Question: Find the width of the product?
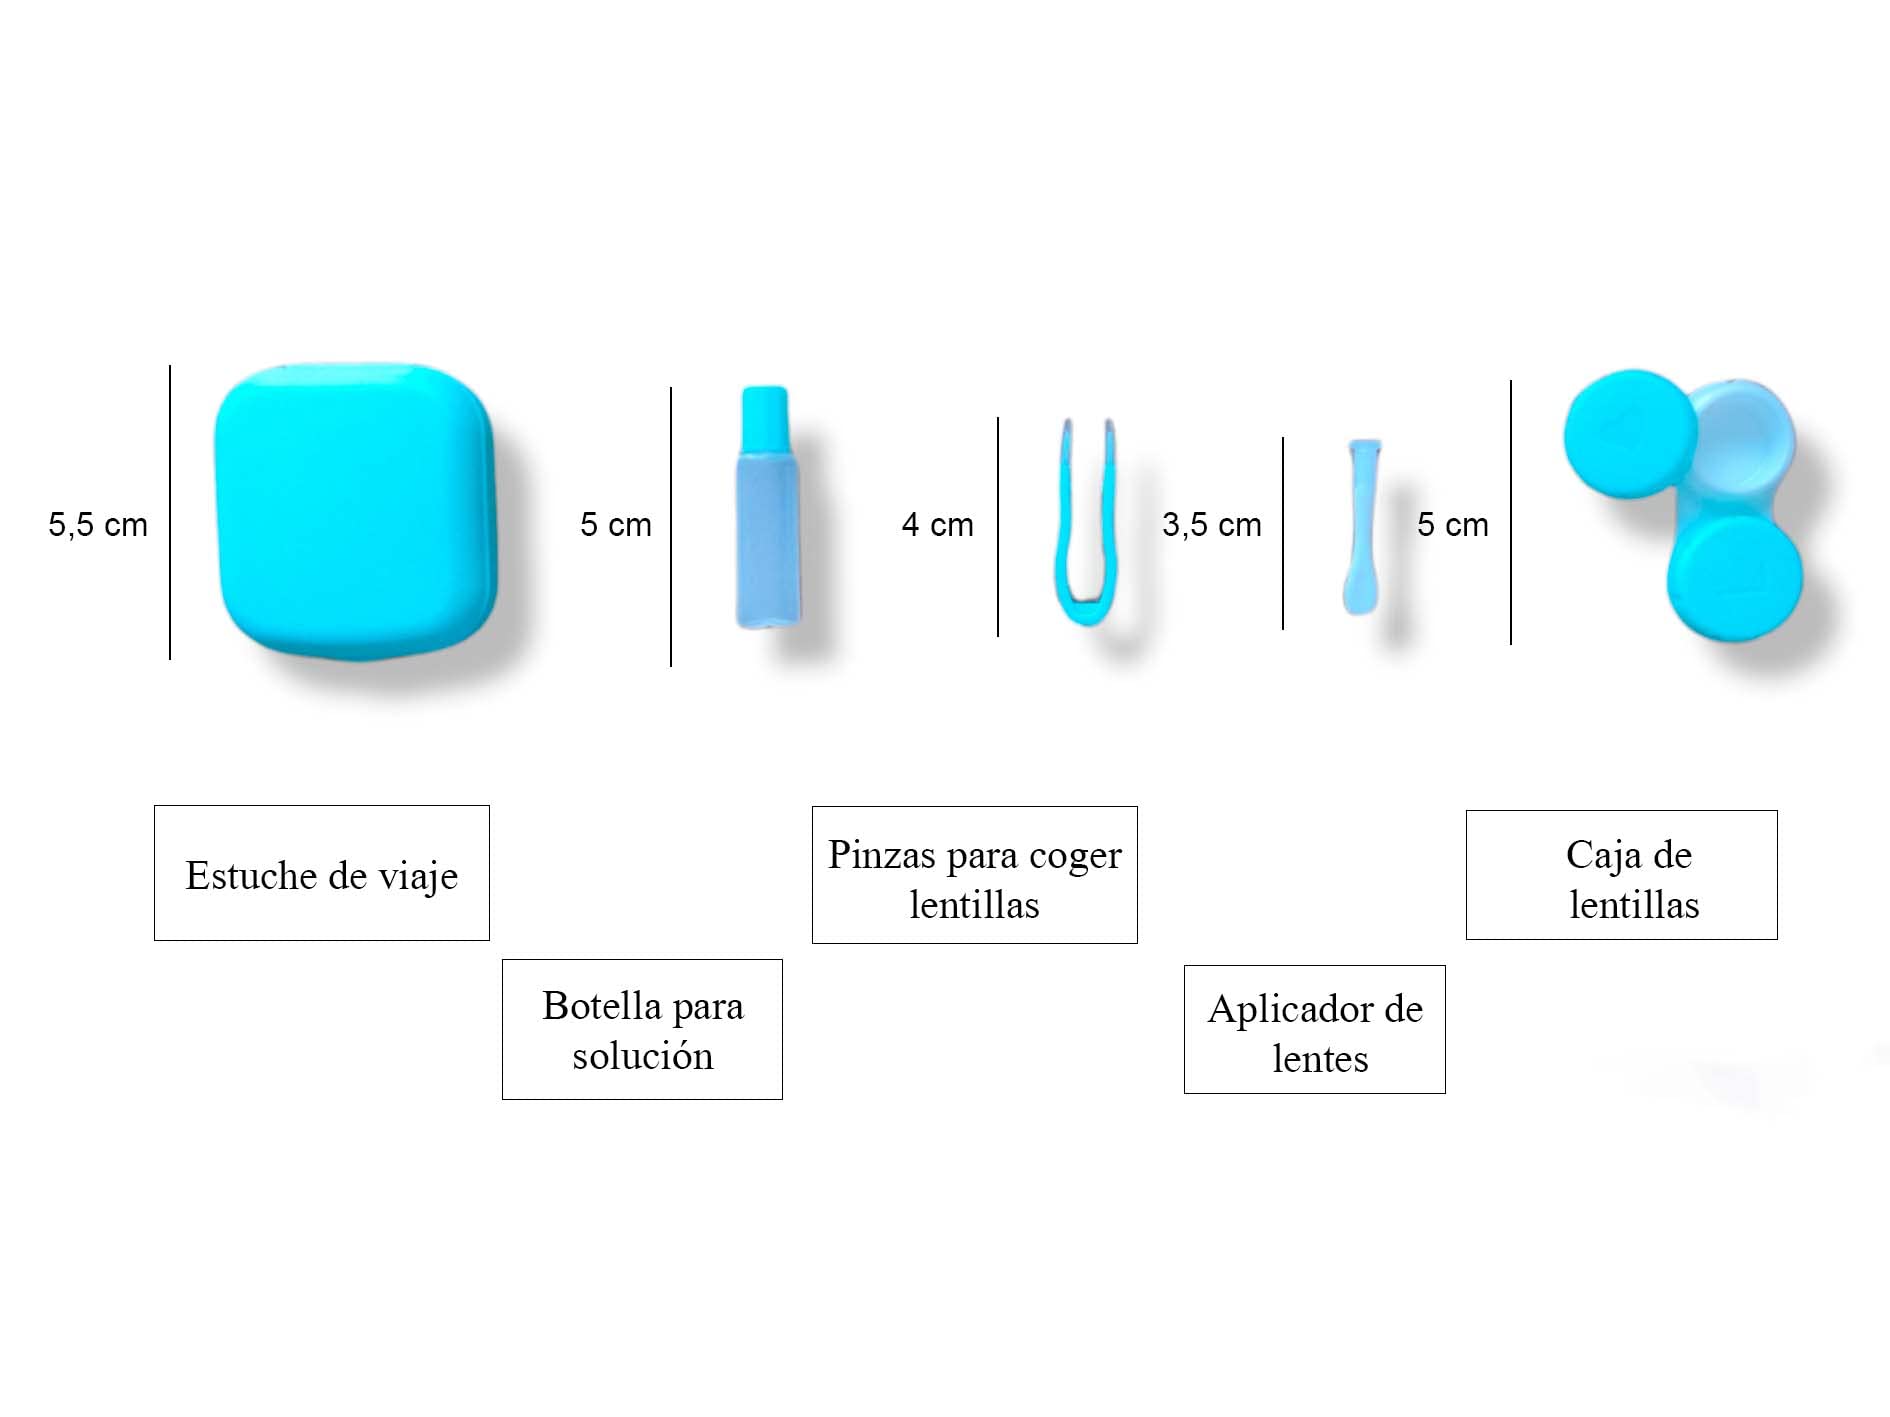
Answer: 5.5 centimetre